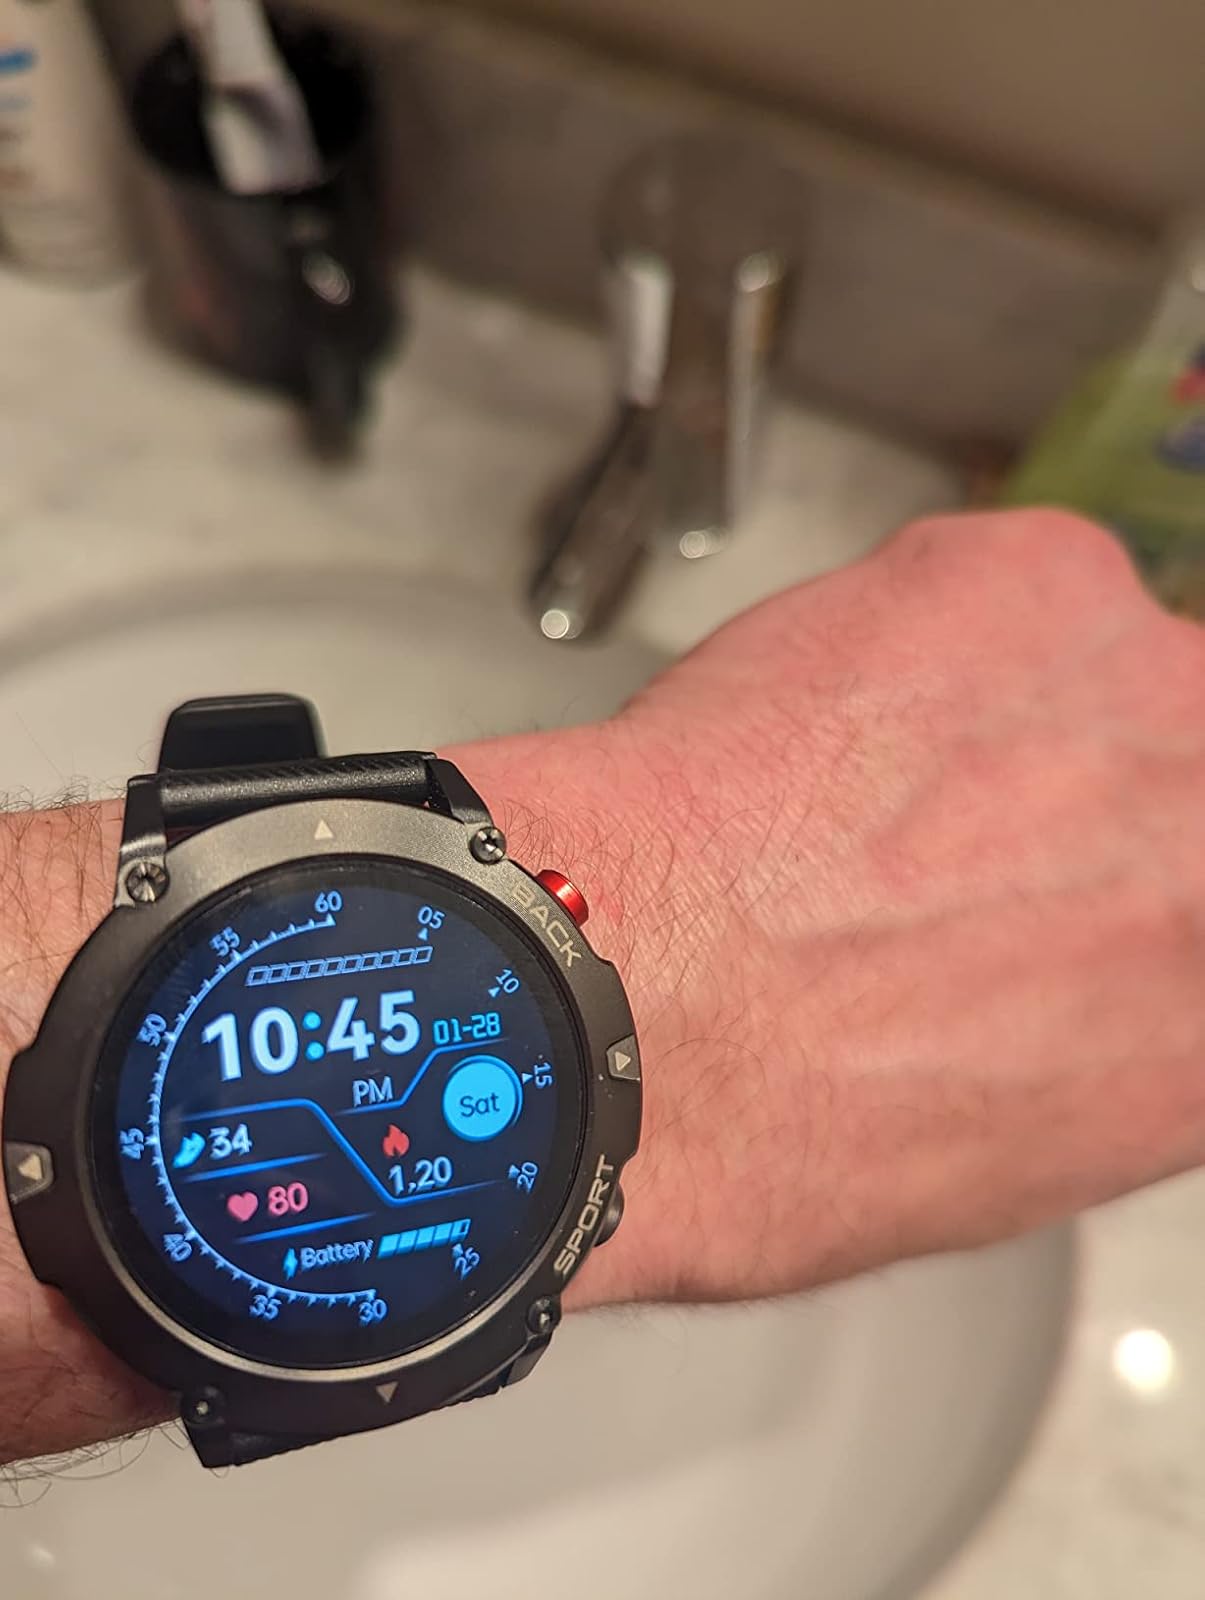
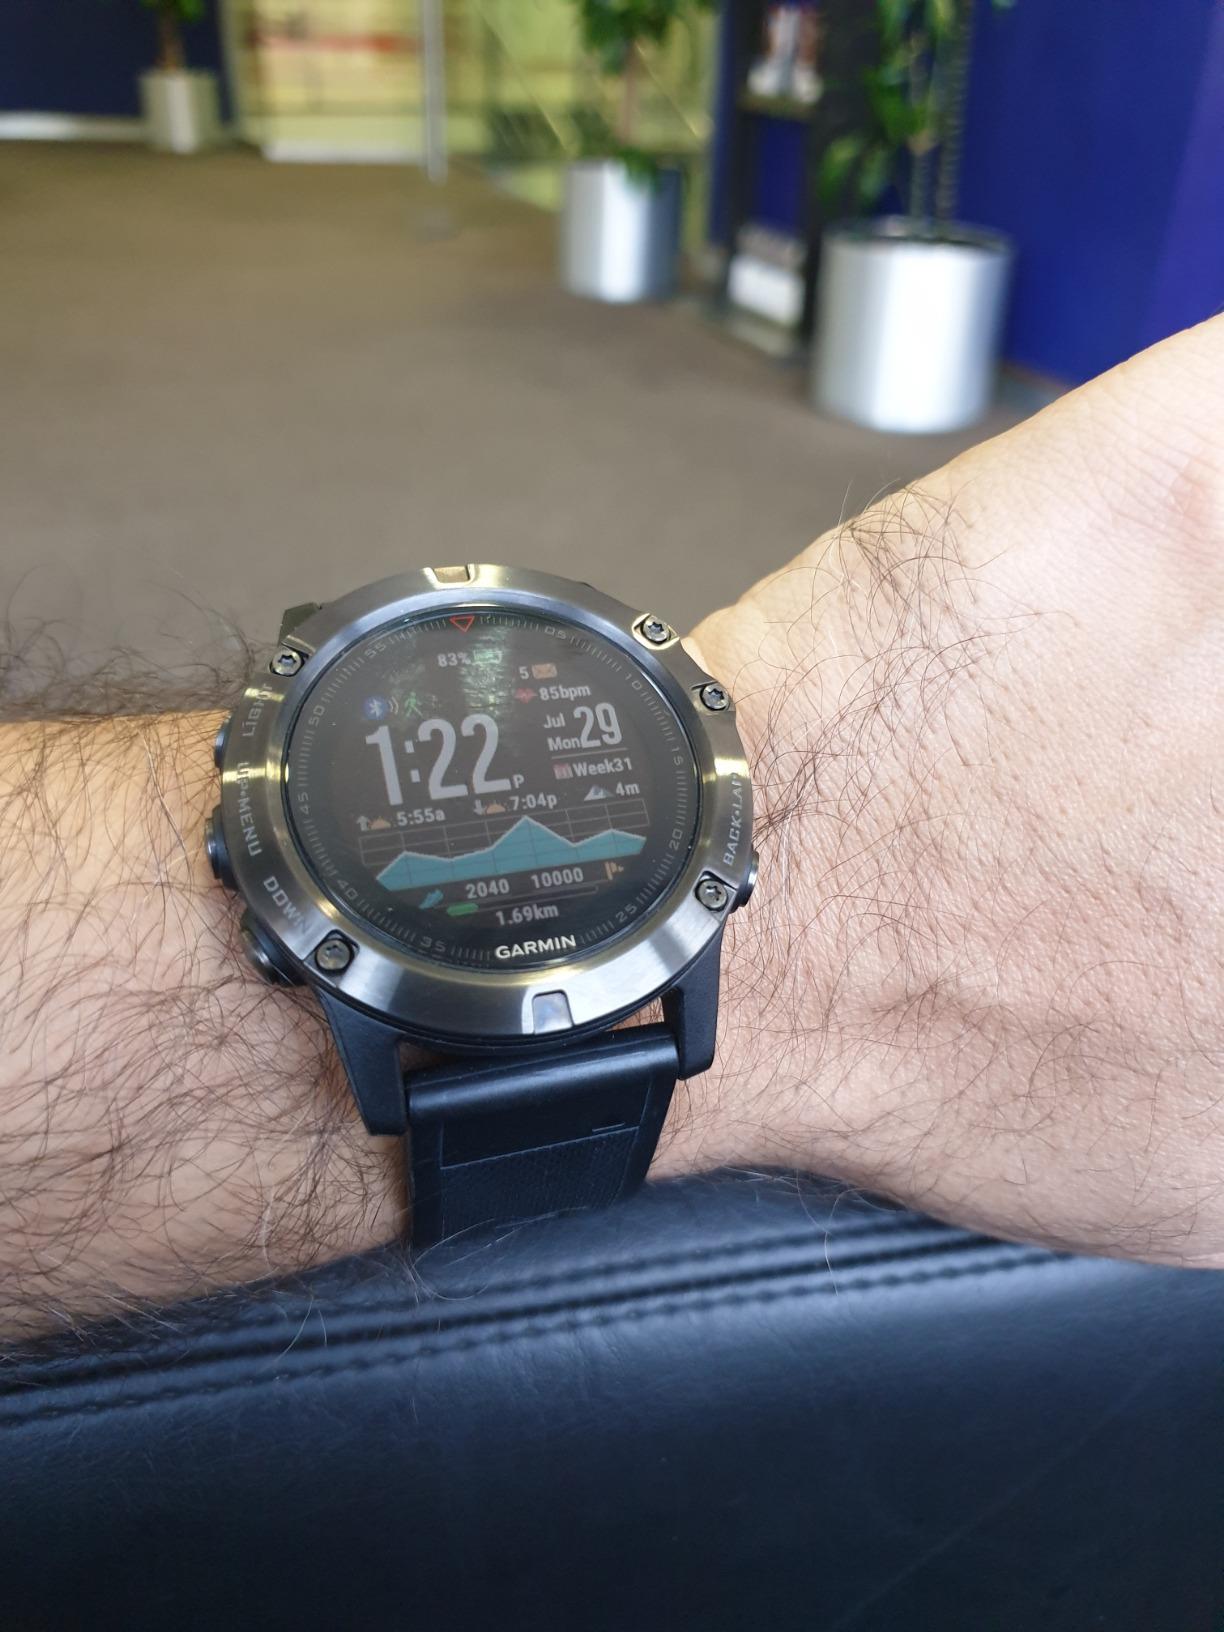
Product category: smartwatch
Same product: no